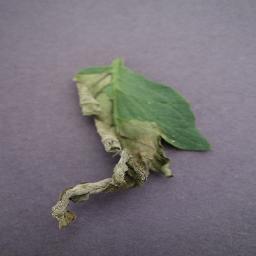
Label: Tomato___Late_blight